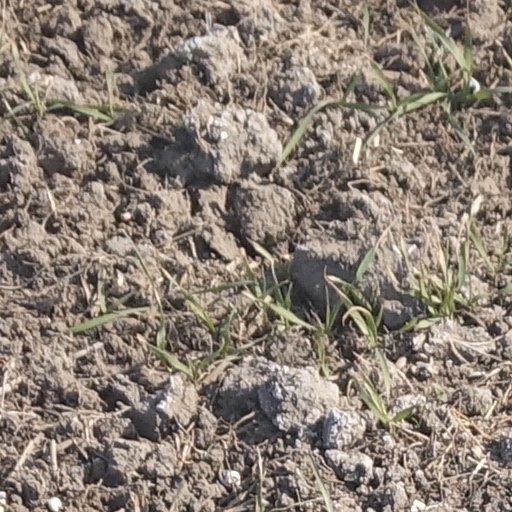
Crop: wheat